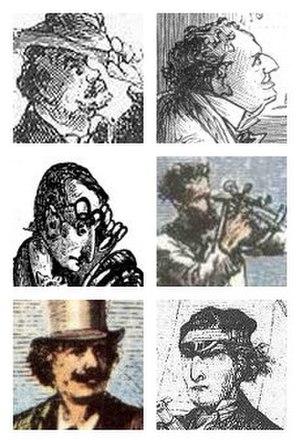
Voyage à travers l'Impossible est une pièce fantastique en trois actes et vingt tableaux écrite par Jules Verne en 1882, en collaboration avec Adolphe Dennery. La première eut lieu le 25 novembre 1882 au théâtre de la Porte-Saint-Martin.